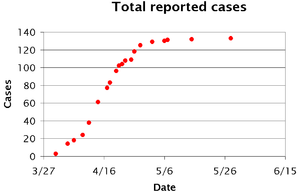
Le sous-type H7N9 du virus de la grippe A circule normalement entre oiseaux en infectant occasionnellement les humains. Comme tous les virus de la grippe A, il s'agit d'un virus à ARN monocaténaire de polarité négative à génome segmenté qui appartient au genre Alphainfluenzavirus de la famille des Orthomyxoviridae.